Jada-e Maiwand

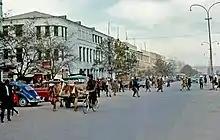
Maiwand Road in 1966

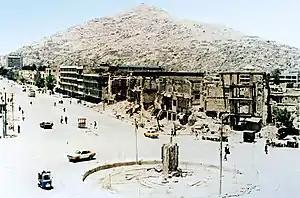
The circle at Maiwand Road in 1993 following the destruction caused by the Afghan Civil War

Maiwand Road was almost completely destroyed by 1994 due to the Civil War, being one of the worst damaged areas. Since the 2000s it has been rebuilt and become a busy commercial district once again.